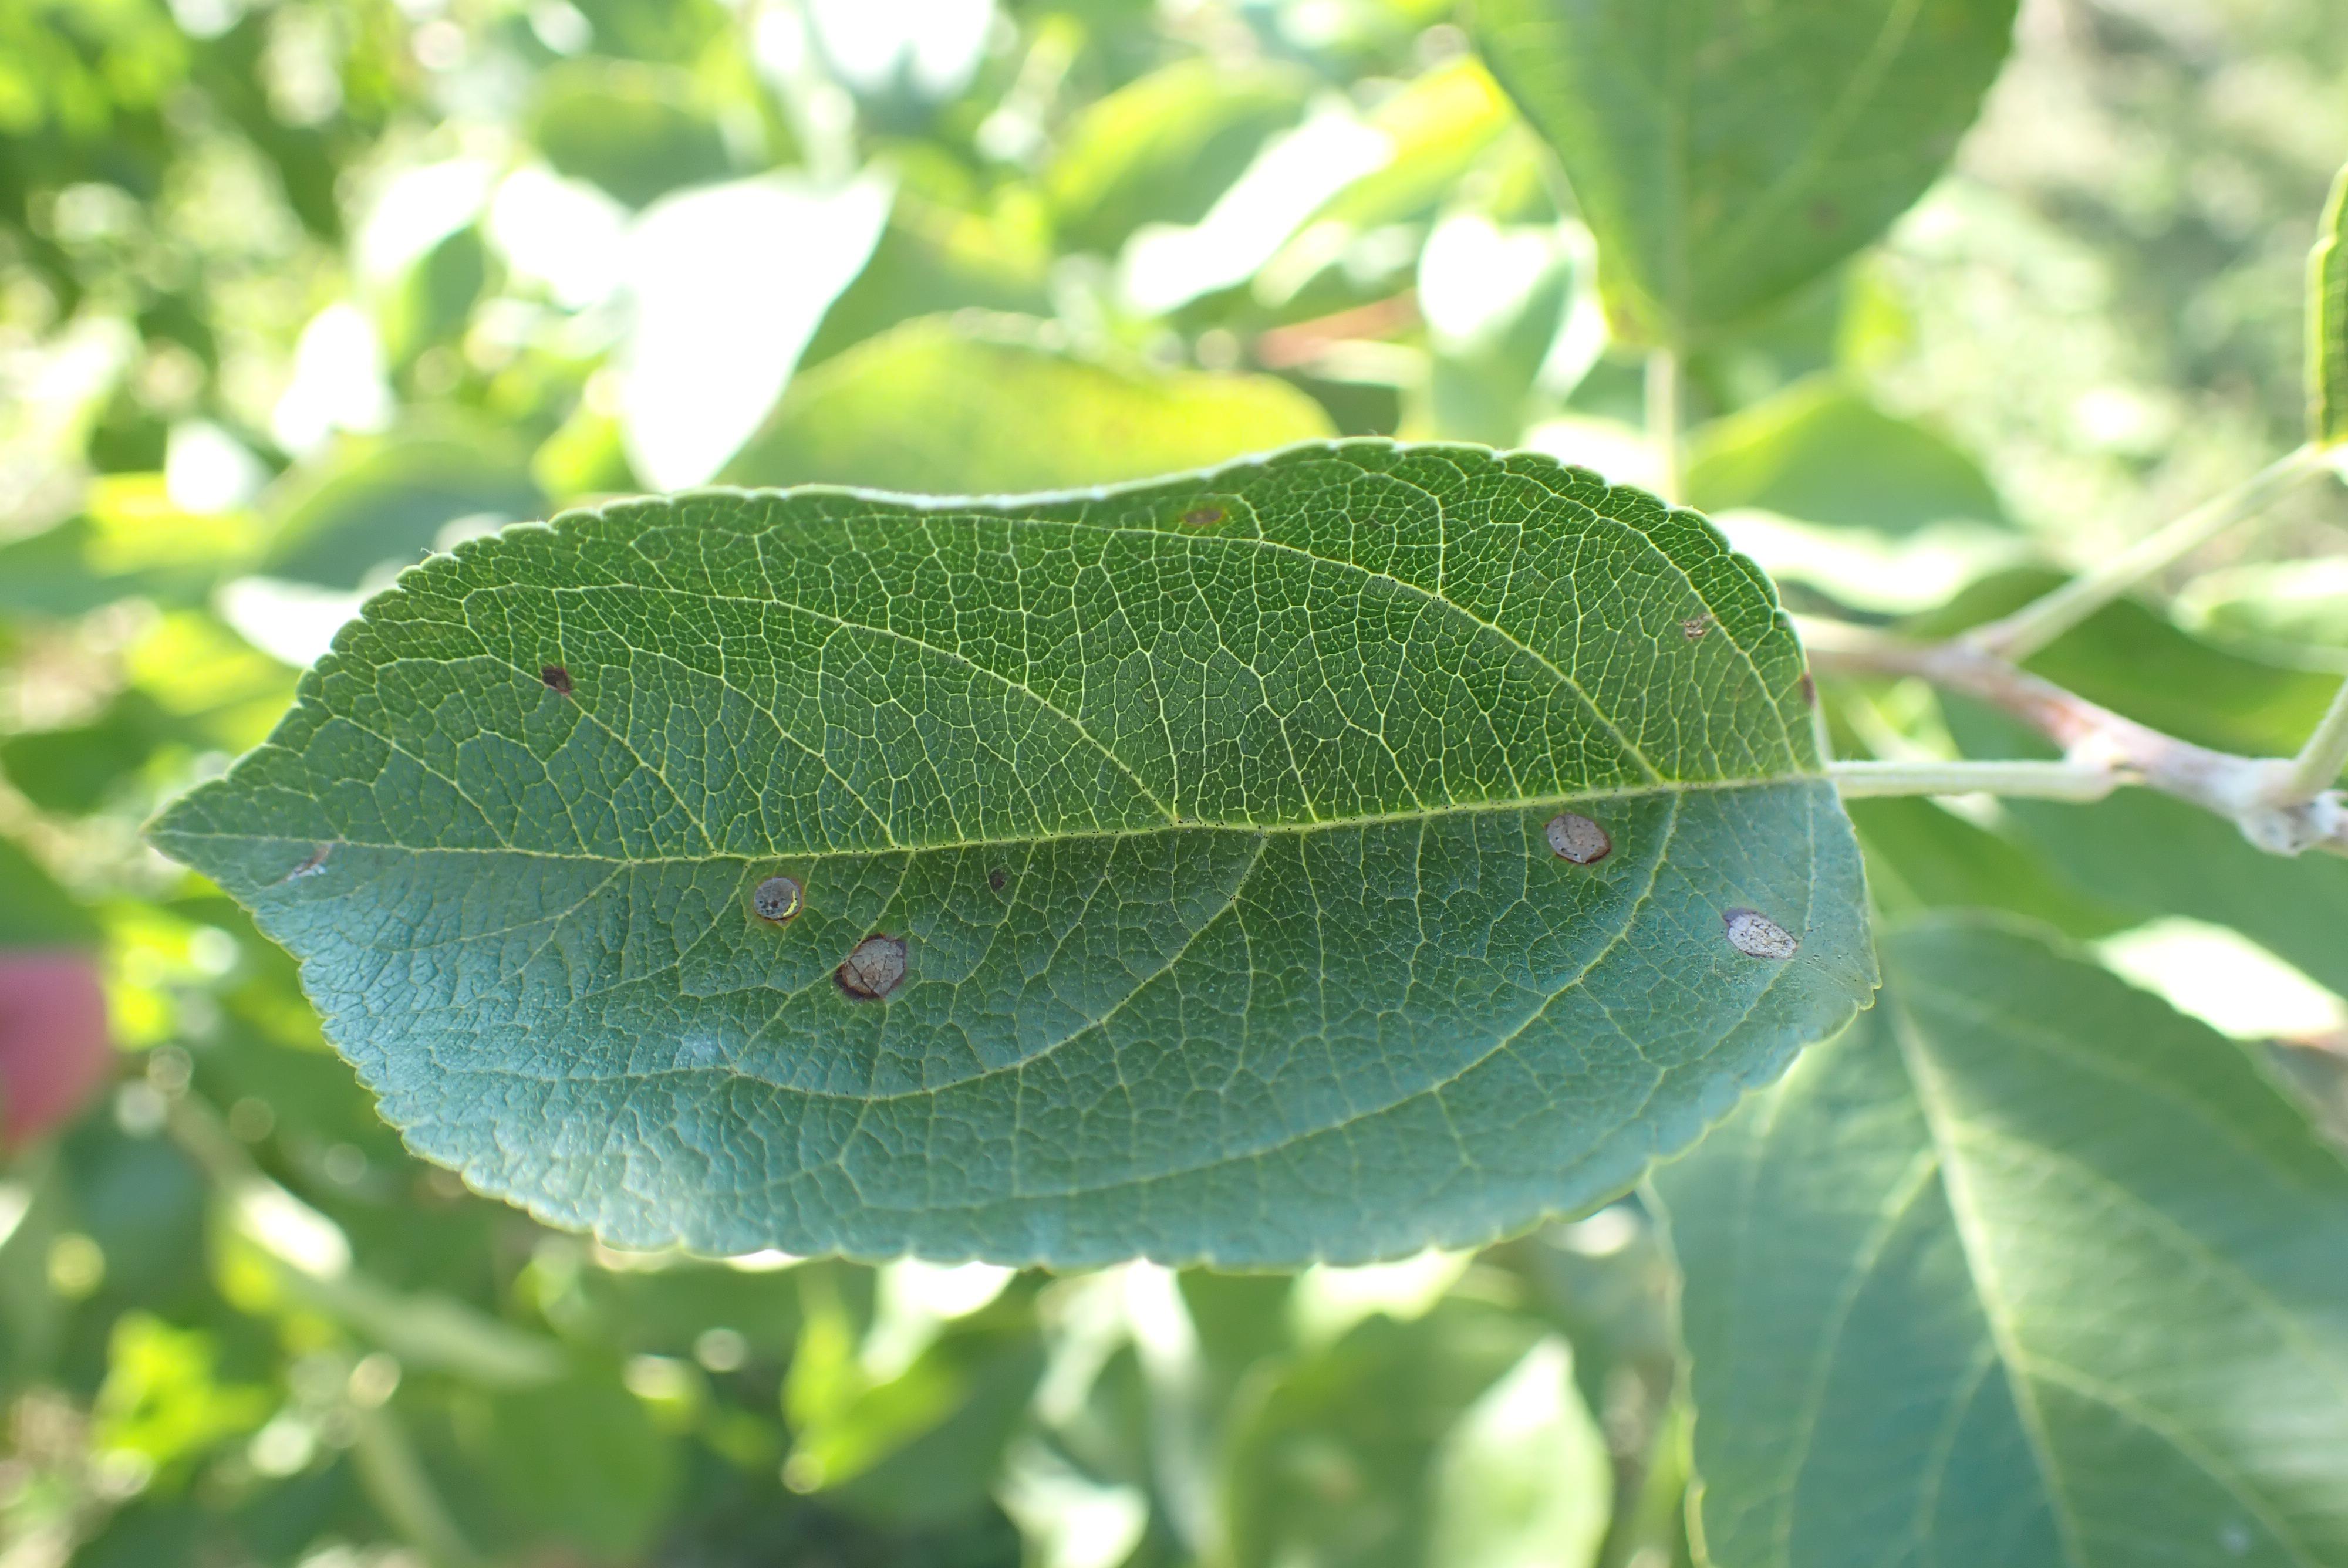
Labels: frog_eye_leaf_spot, complex